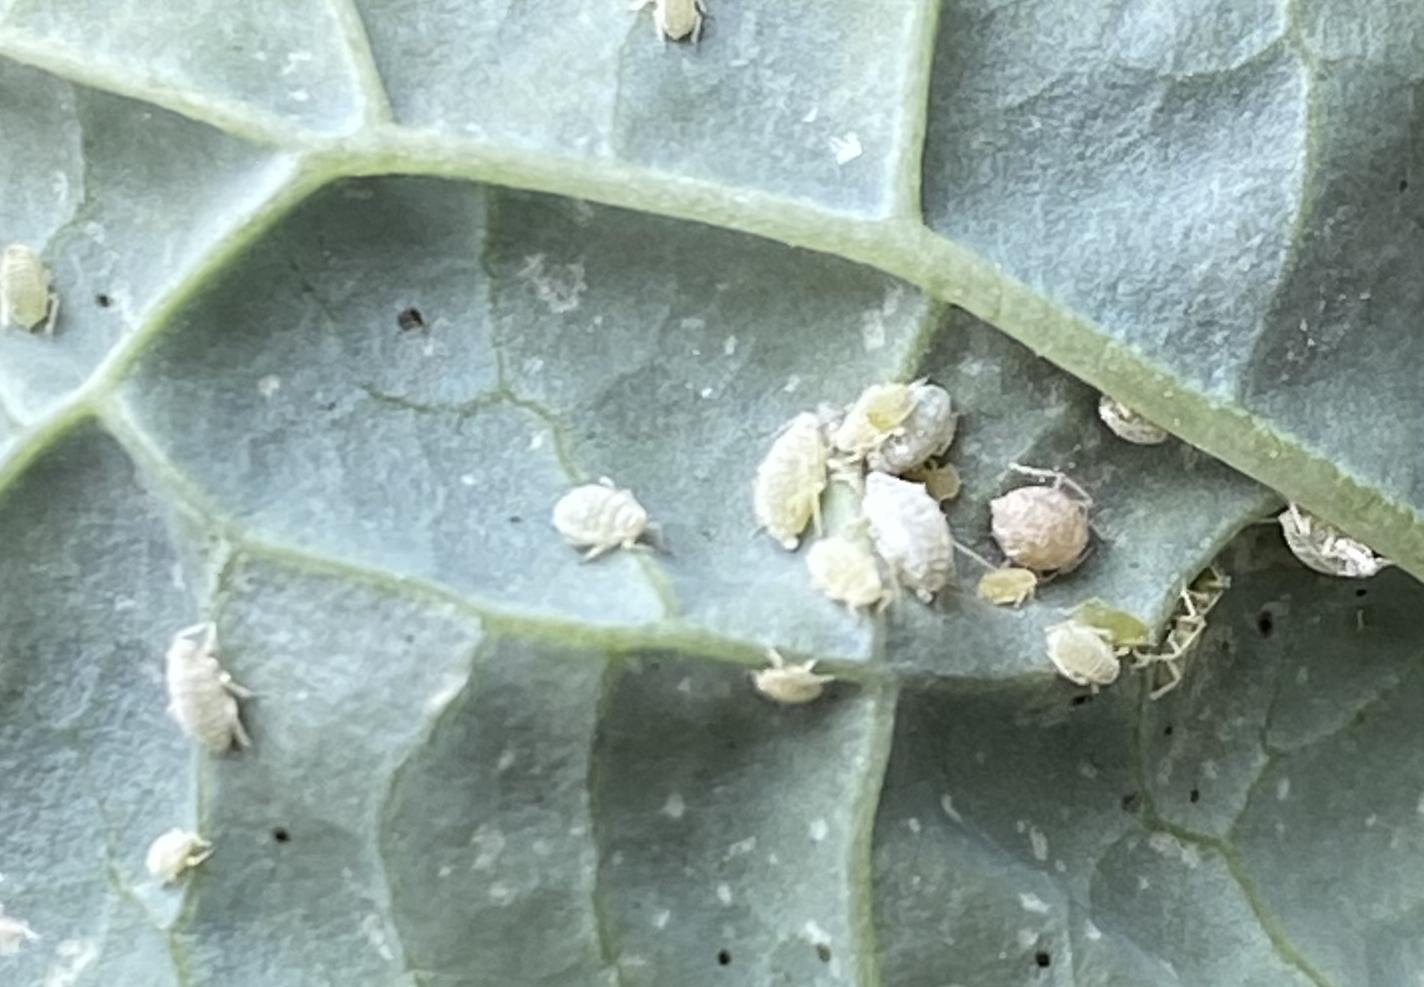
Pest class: cabbage_aphid